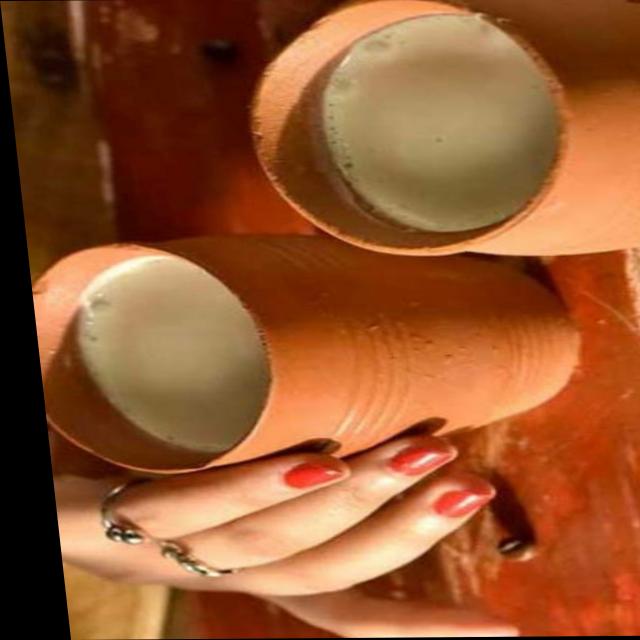
Dish: chai